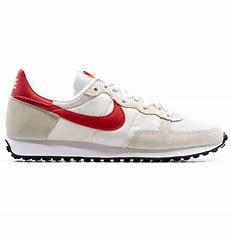
Brand: Nike
Model: Challenger OG